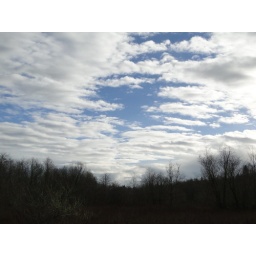
Clouds and blue sky (short lived) above Soos Creek trail.